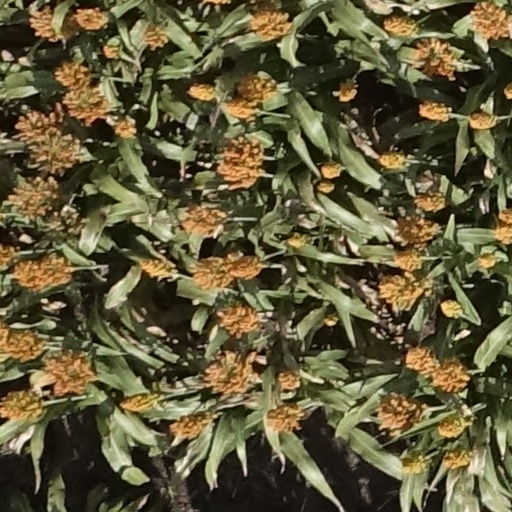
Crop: sorghum